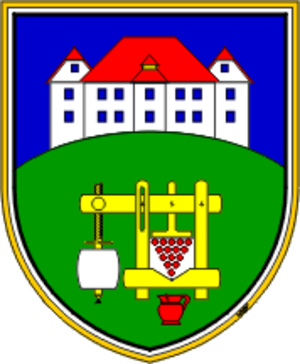
Zavrč est une commune située dans la région de Basse-Styrie en Slovénie non loin de la Croatie.